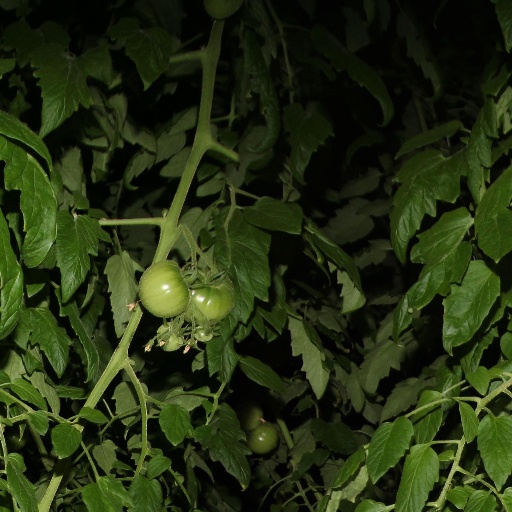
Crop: tomato